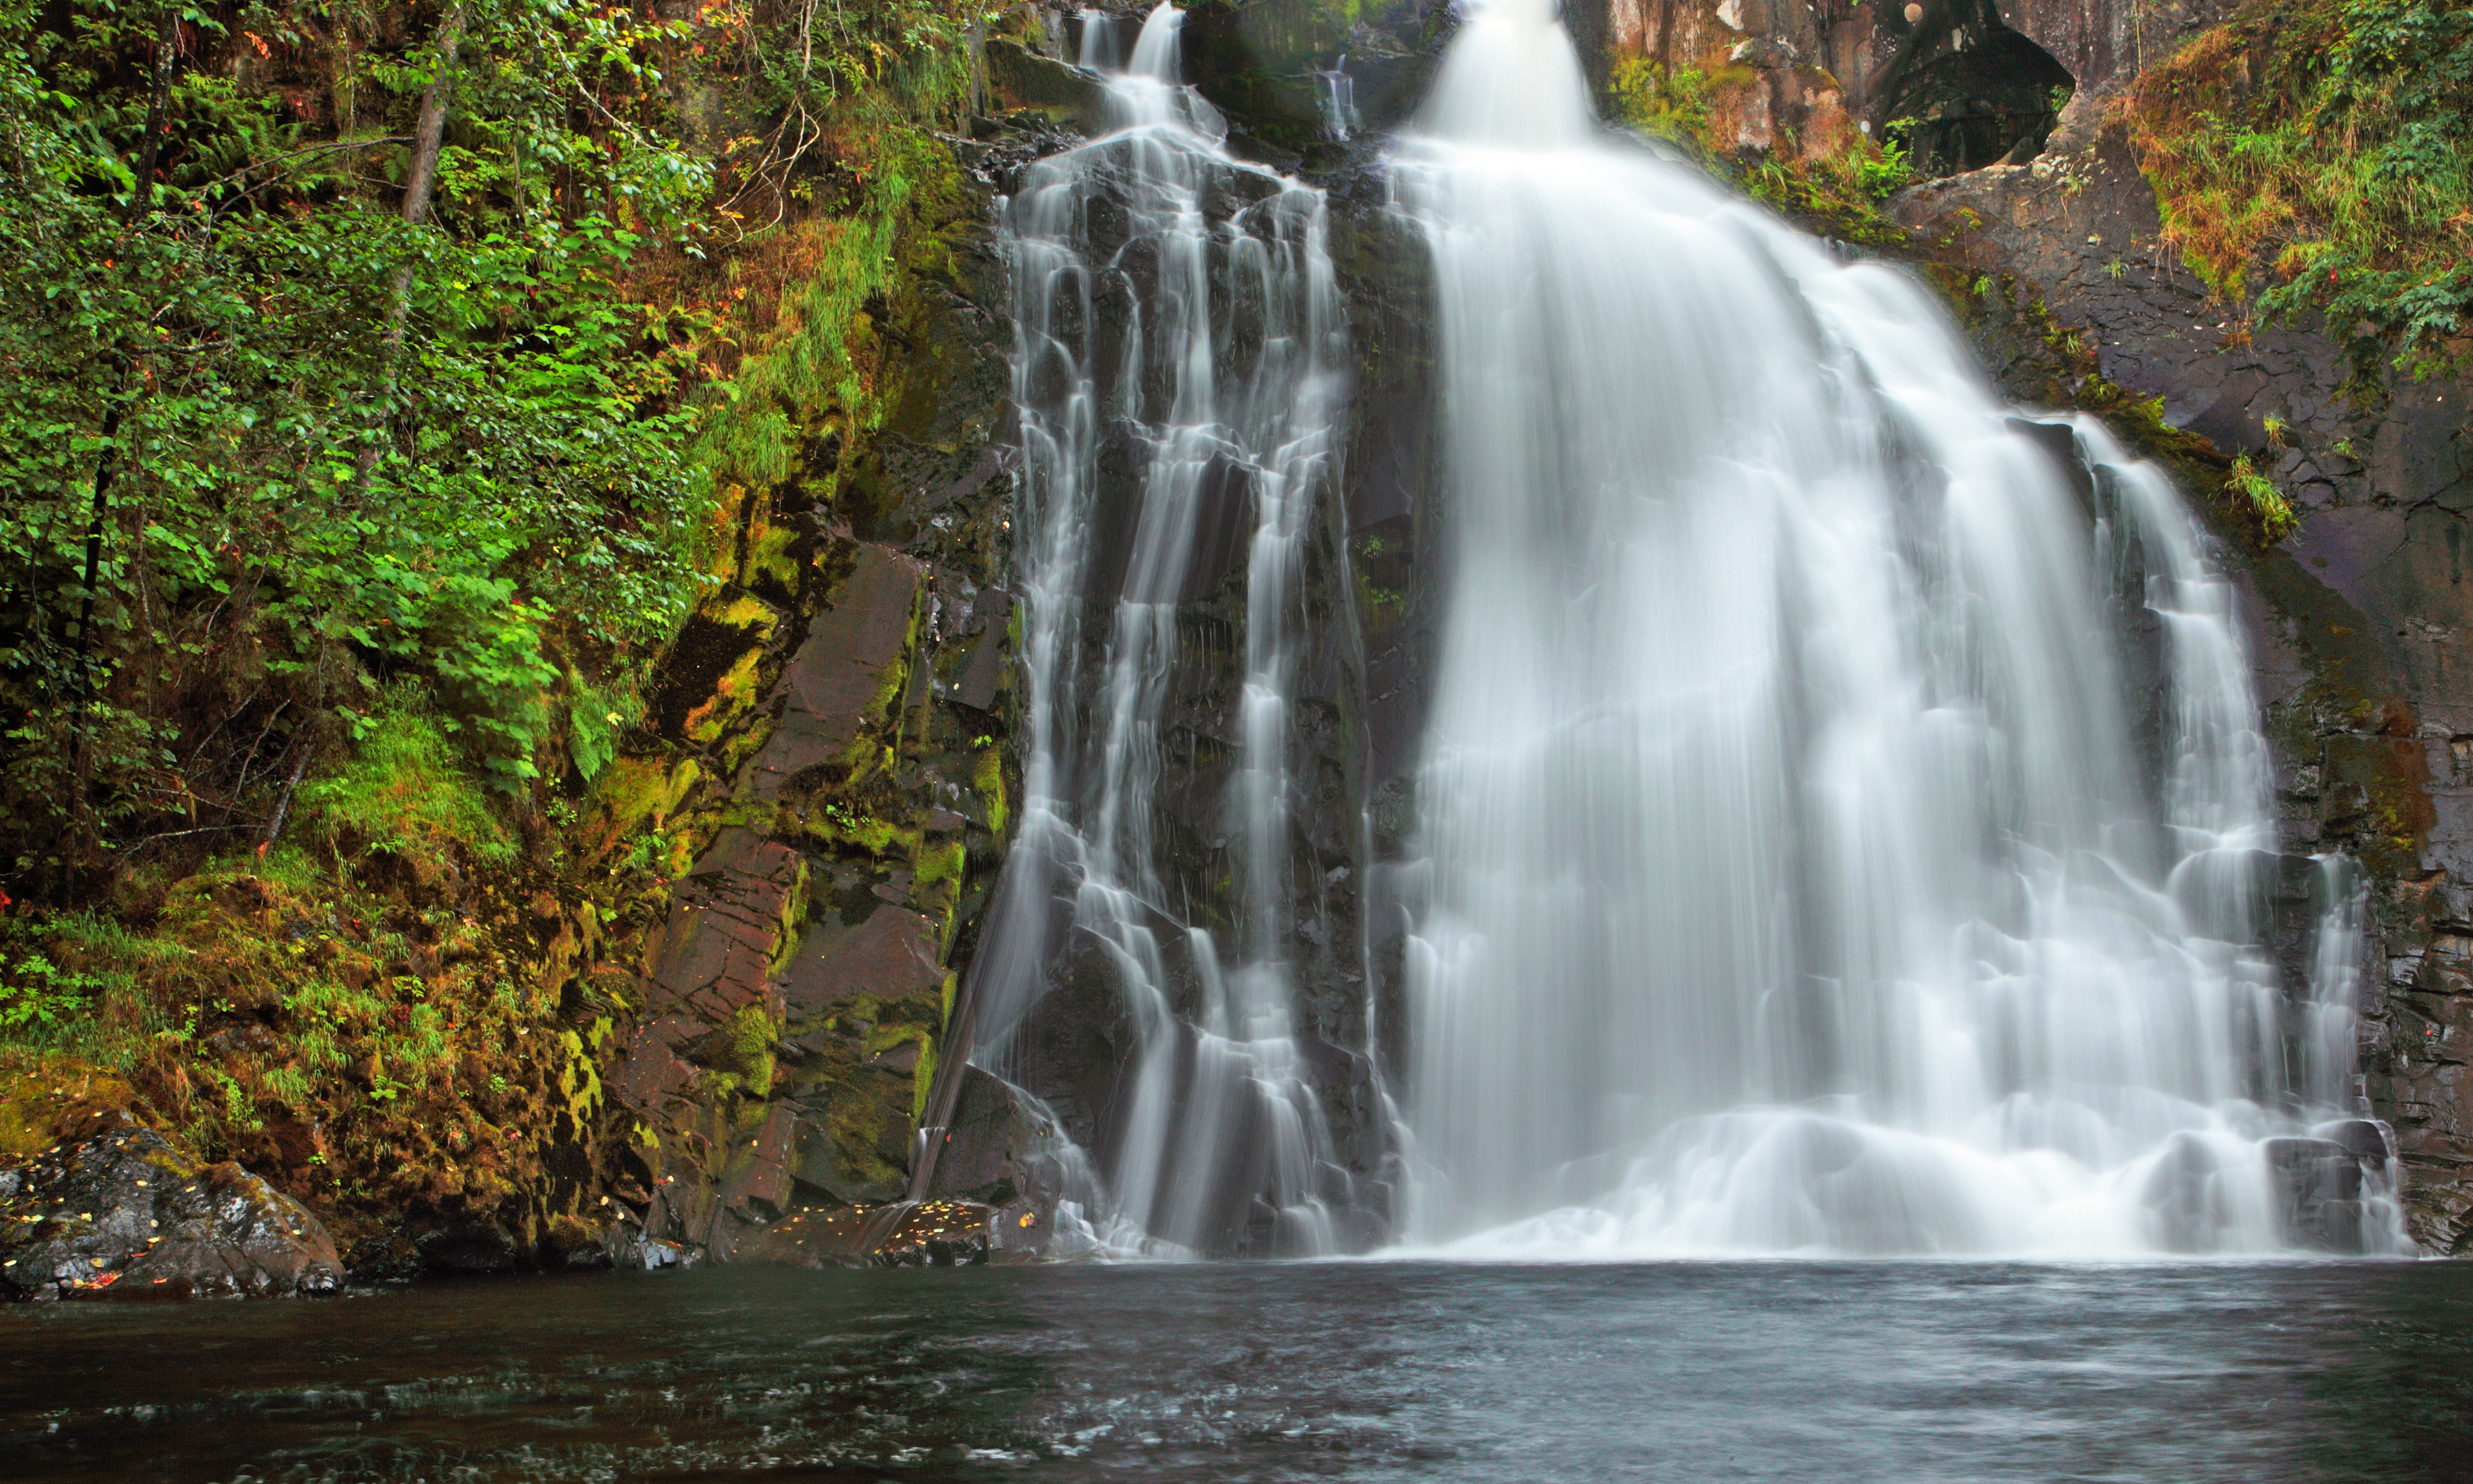
water, nature, waterfall, photography, fall, river, stream, autumn, body of water, northwest, long, exposure, rainforest, falls, cascades, wasserfall, water feature, watercourse, oregon, ian, sane, astoria, youngs